Delmart Vreeland

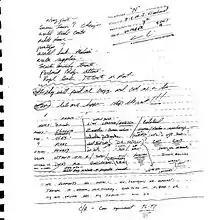
Delmart Vreeland note.

Delmart "Mike" Vreeland (born March 20, 1966, in Mason, Michigan) became notable for claiming to predict the events of September 11, 2001.